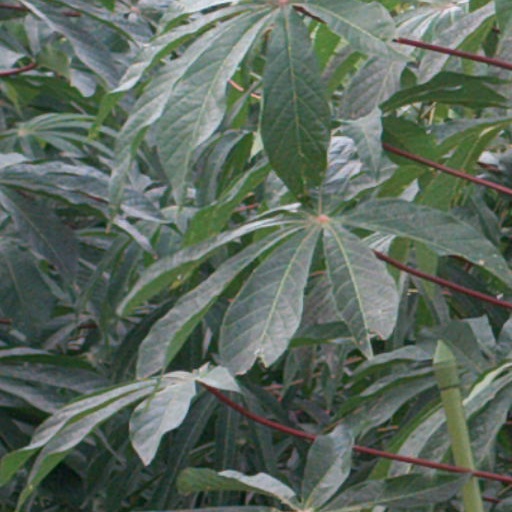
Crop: cassava